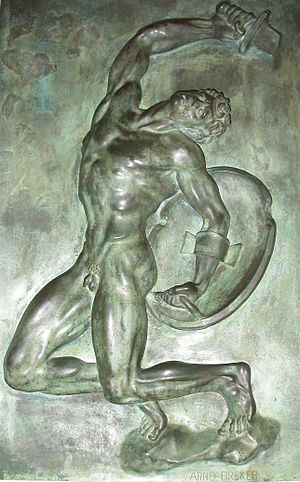
Arno Breker / Liv
"""Opfer"" (Relief 1940)"
Arno Breker var en tysk billedhugger, som er kendt for sine offentlige arbejder i Nazityskland, som blev anbefalet af myndighederne som modstykke til den såkaldte "Entartete Kunst".